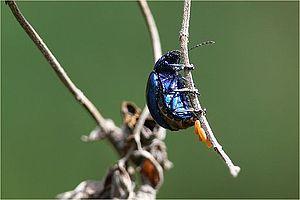
La Galéruque de l'aulne, Chrysomèle de l'aulne est une espèce très commune d'insectes coléoptères appartenant à la famille des Chrysomelidae, à la sous-famille des Galerucinae, qui peut se rencontrer en grand nombre. Ces pullulation peuvent alors occasionner des dégâts importants sur la plantes hôtes dont les larves dévorent les feuilles, presque toujours d'aulne blanc ou d'aulne glutineux.